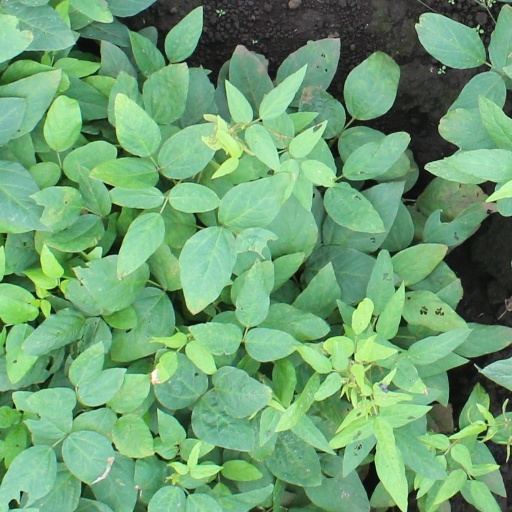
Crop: soybean